International Berthing and Docking Mechanism

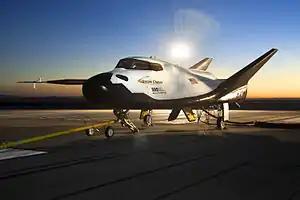
Dream Chaser

The American company Sierra Nevada Corporation (SNC) is developing the Dream Chaser, which is a small reusable spacecraft that is selected to transport cargo and/or crew to the ISS. The European Space Agency has started a cooperation with SNC to potentially provide the IBDM for attaching this new vehicle to the ISS in the future. The IBDM will be mounted to the unpressurised cargo module, which will be ejected before reentry.